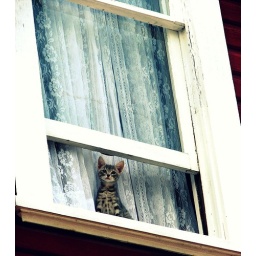
A kitten in a second story building in LaConner, Washington